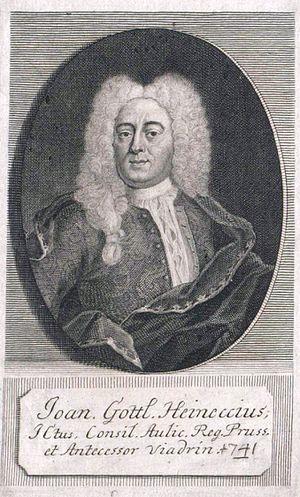
Johann Gottlieb Heineccius est un juriste, philosophe et professeur allemand né à Eisenberg en Thuringe.